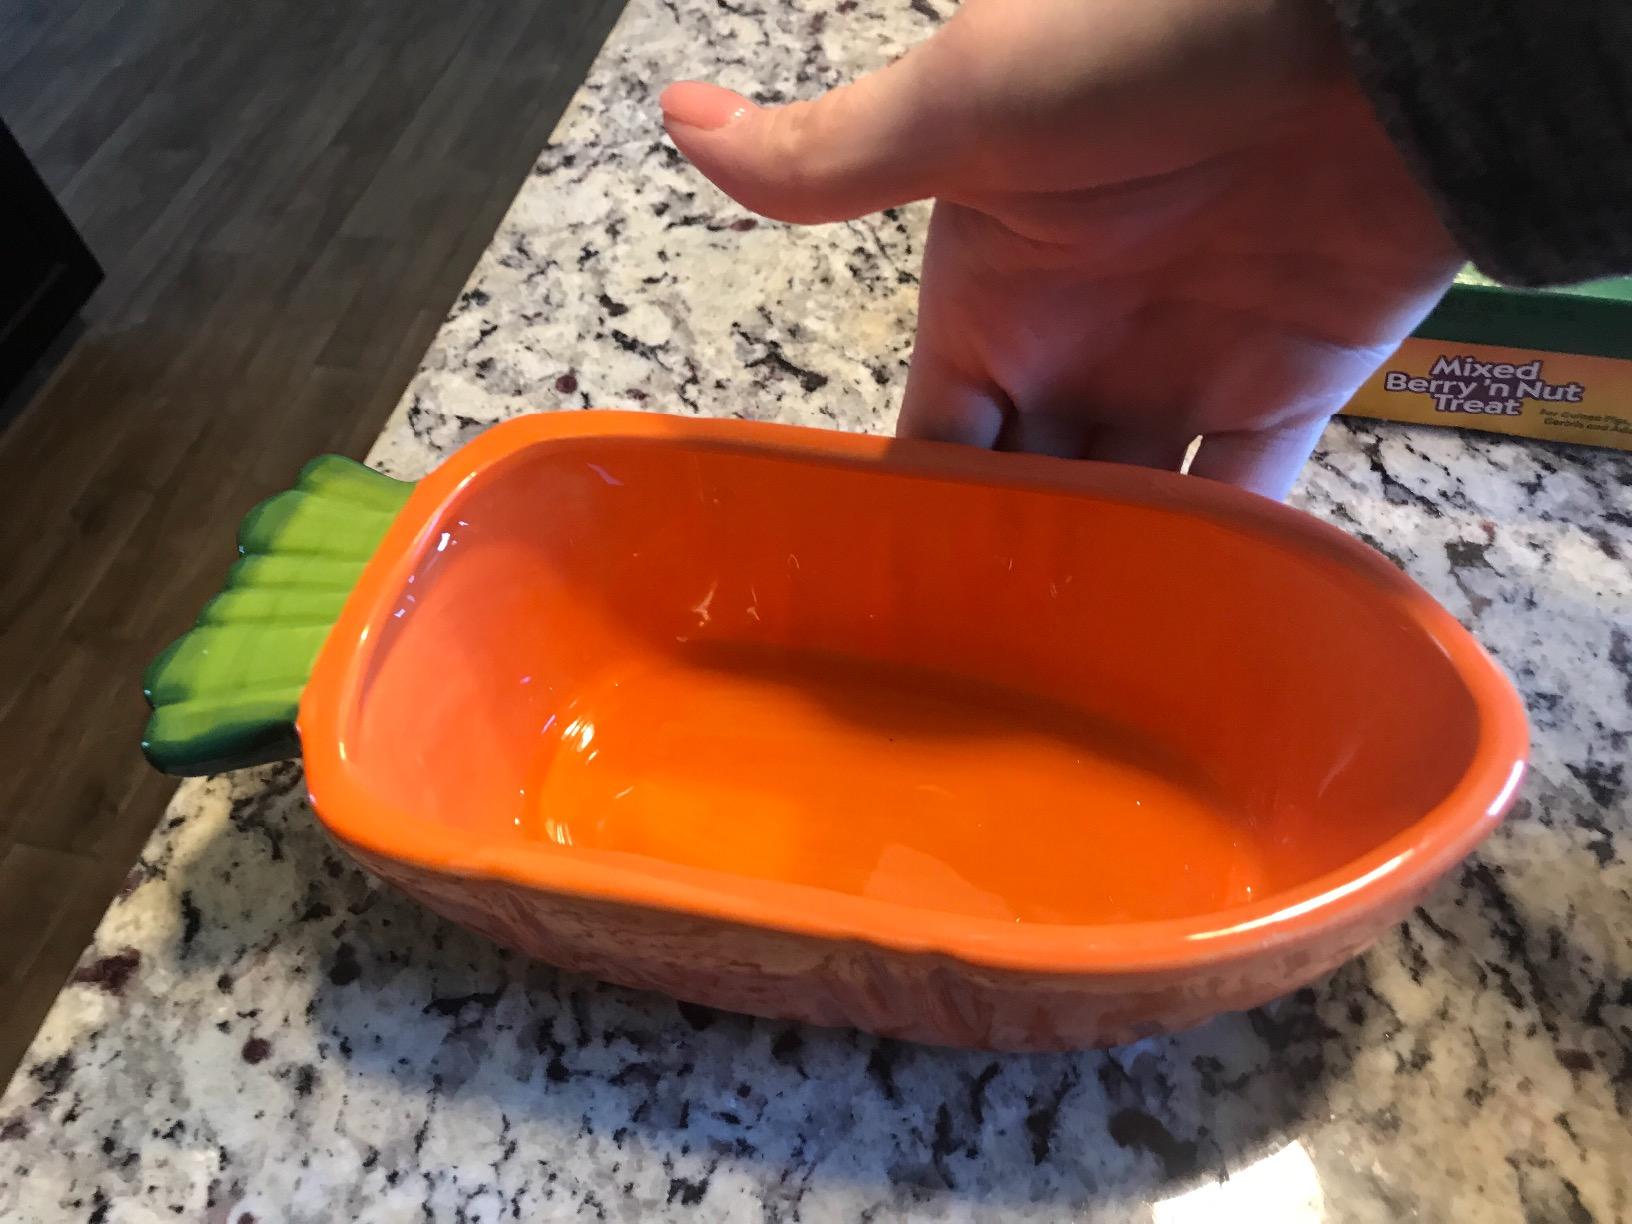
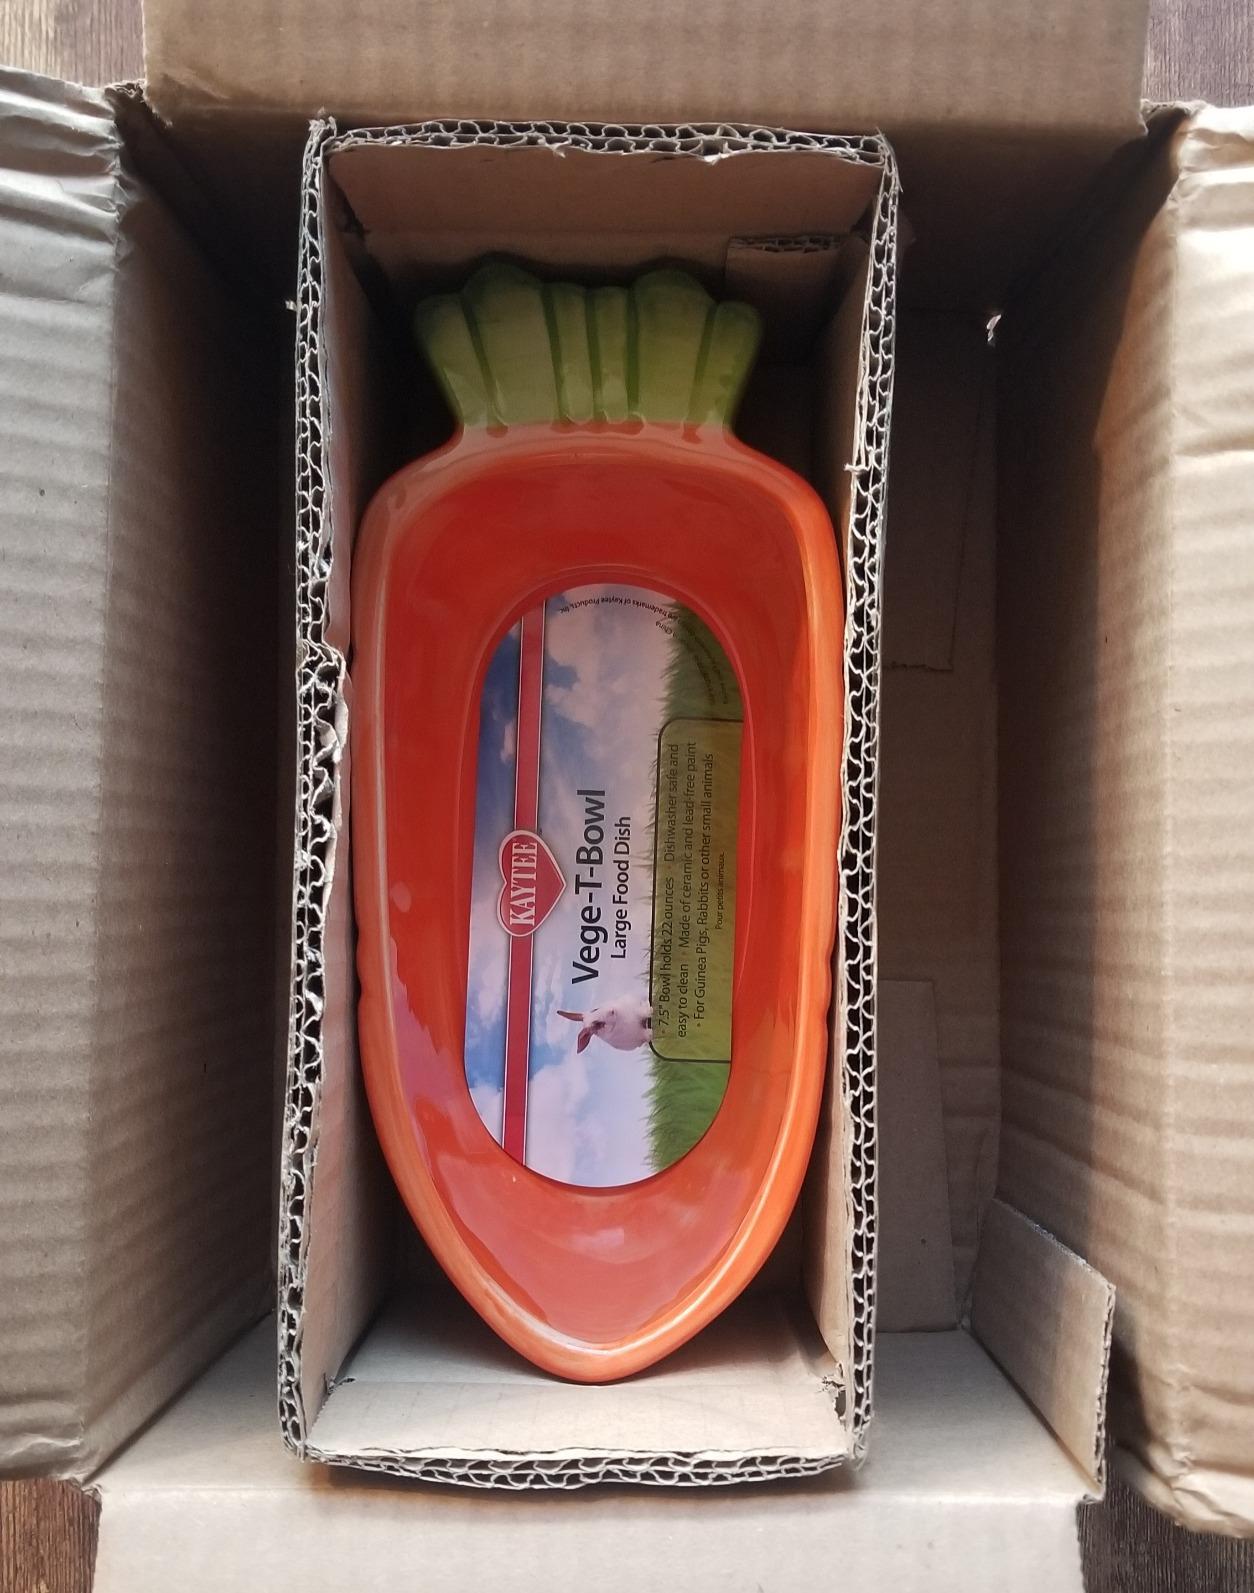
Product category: items_bowl
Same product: yes